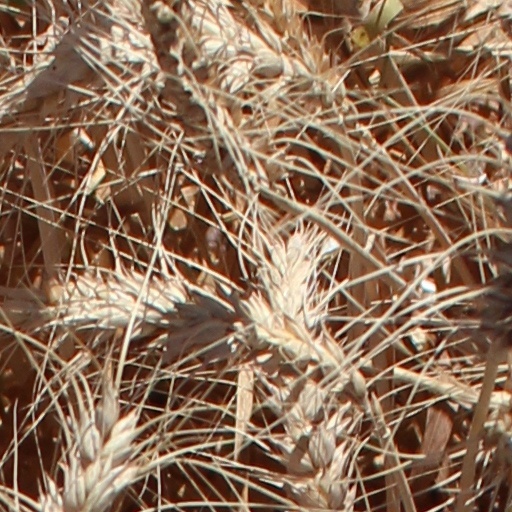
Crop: wheat